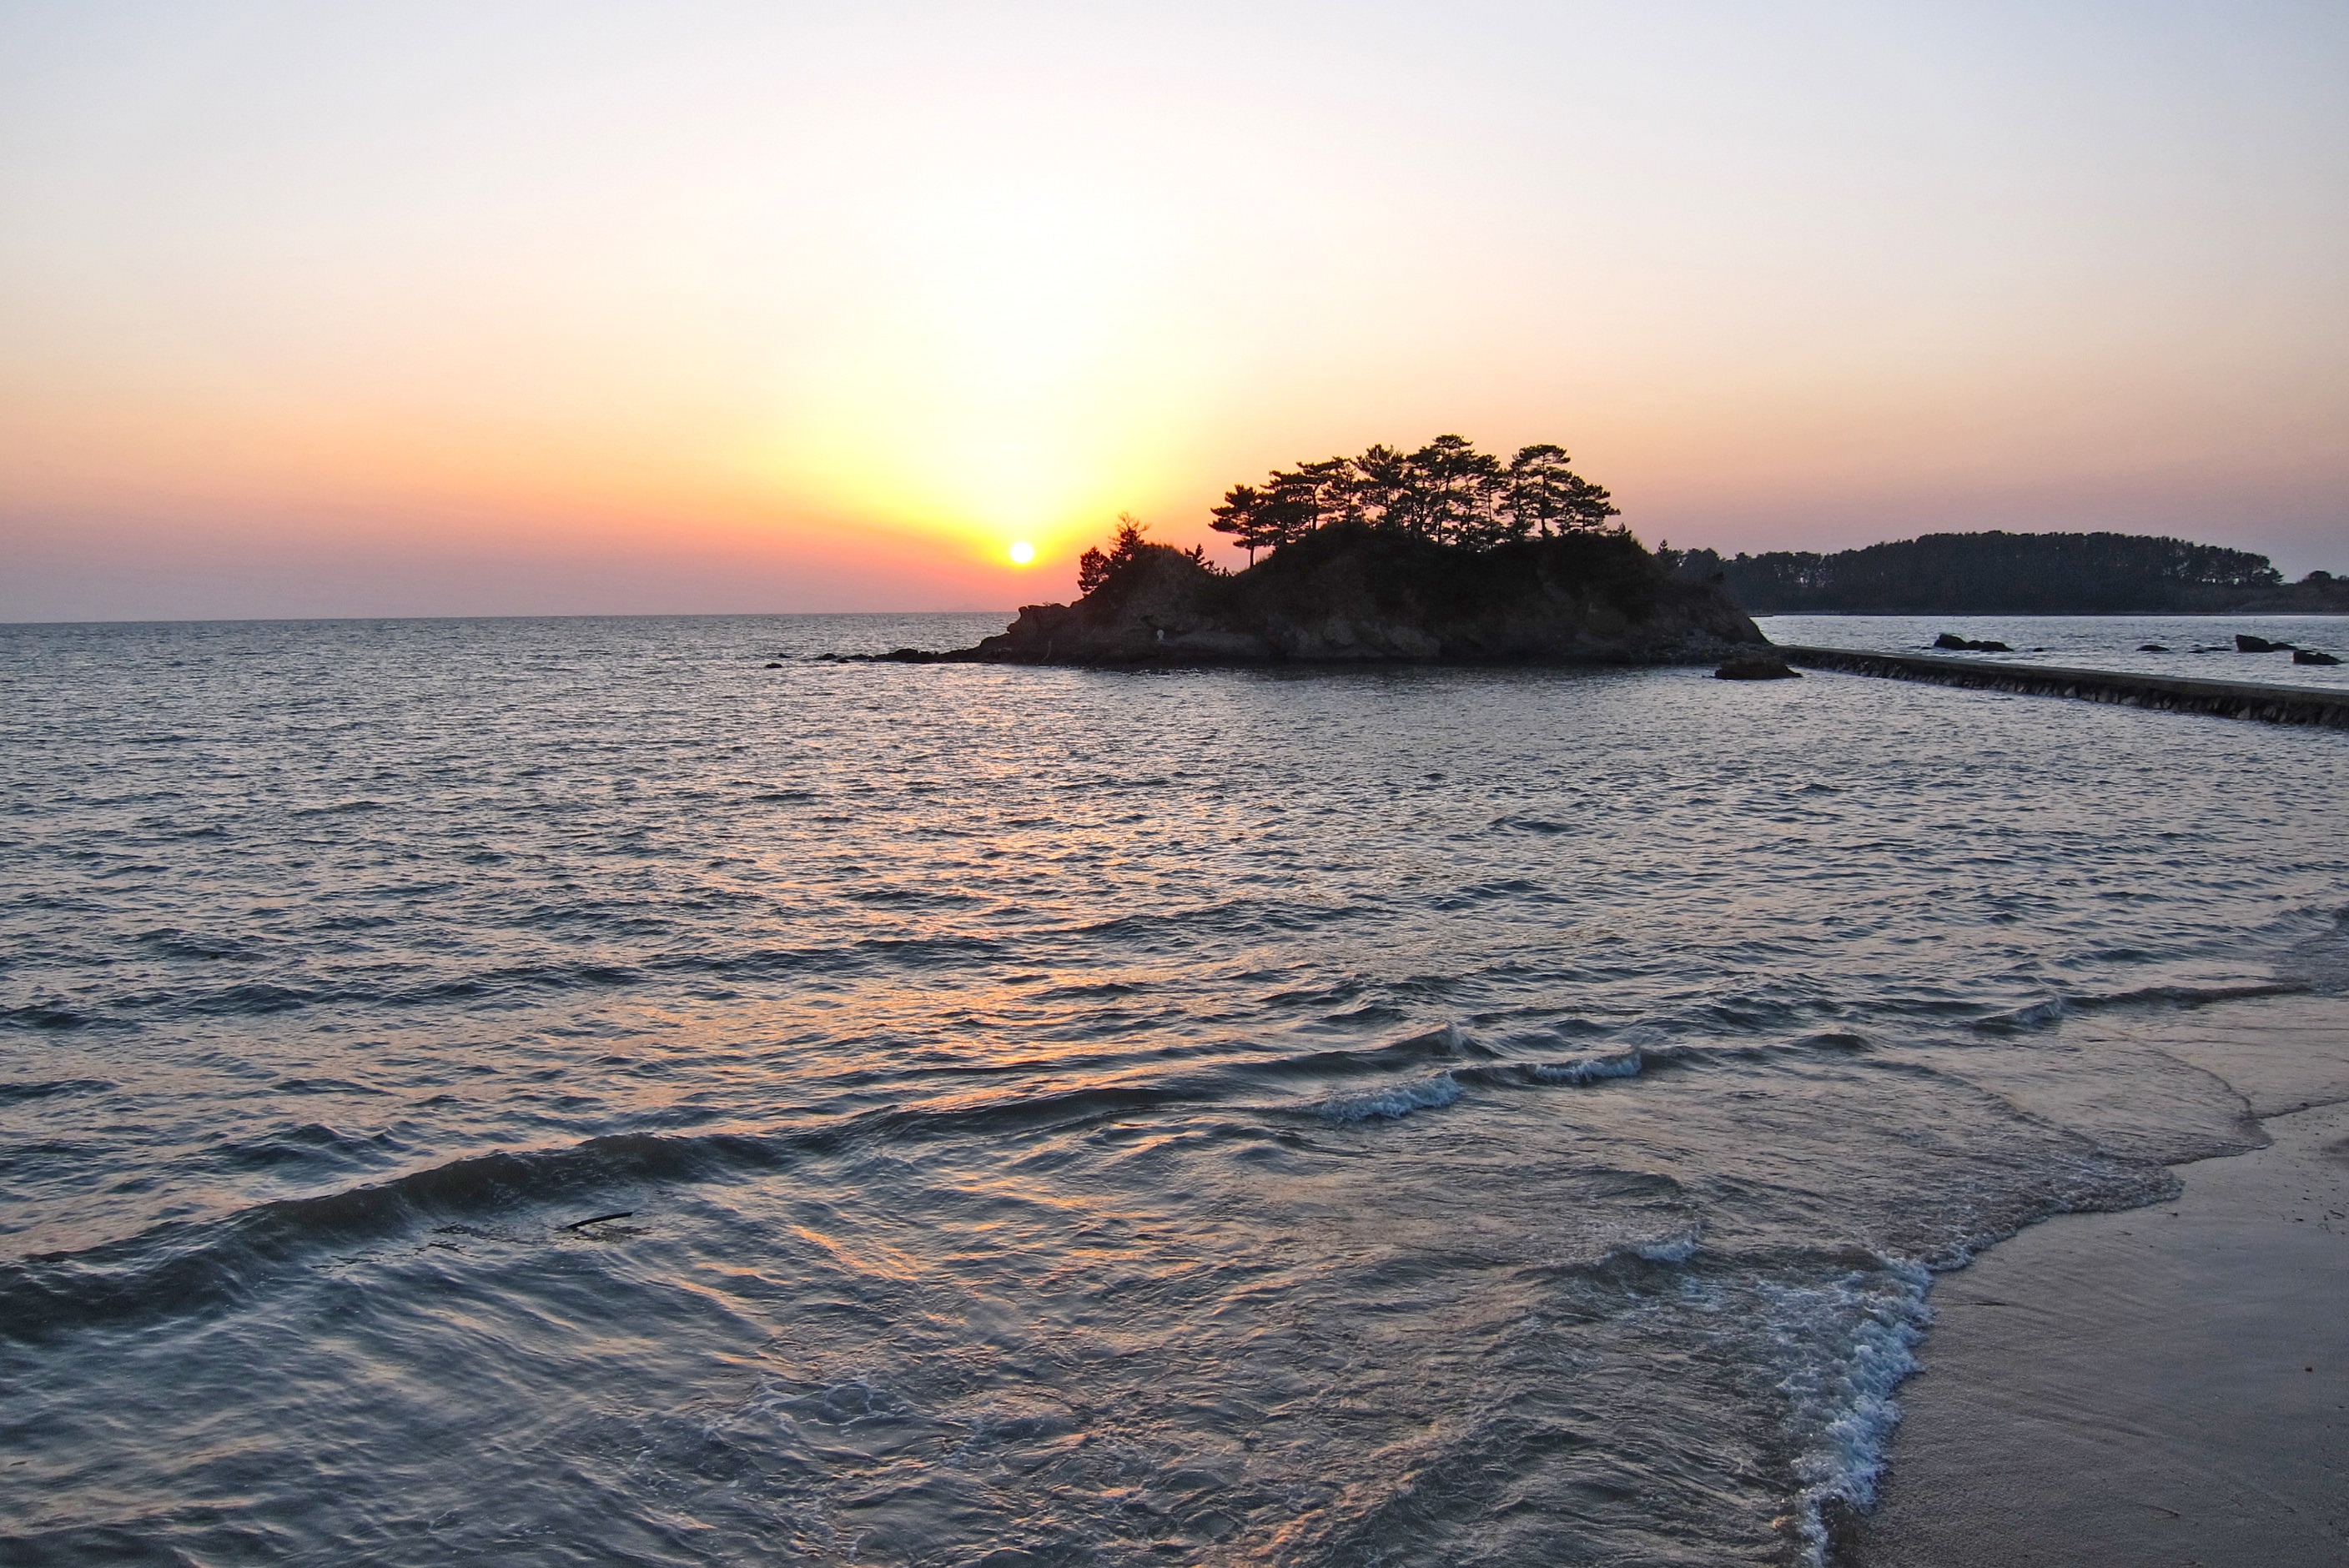
beach, sea, coast, sand, ocean, horizon, sun, sunrise, sunset, sunlight, morning, shore, wave, dawn, dusk, evening, reflection, vehicle, bay, island, body of water, cape, republic of korea